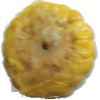
Label: Corn 1